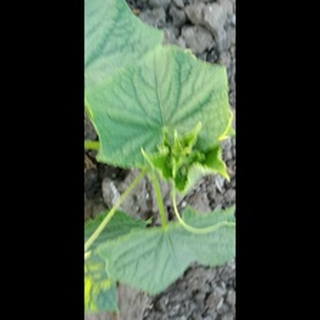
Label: healthy_cucumber